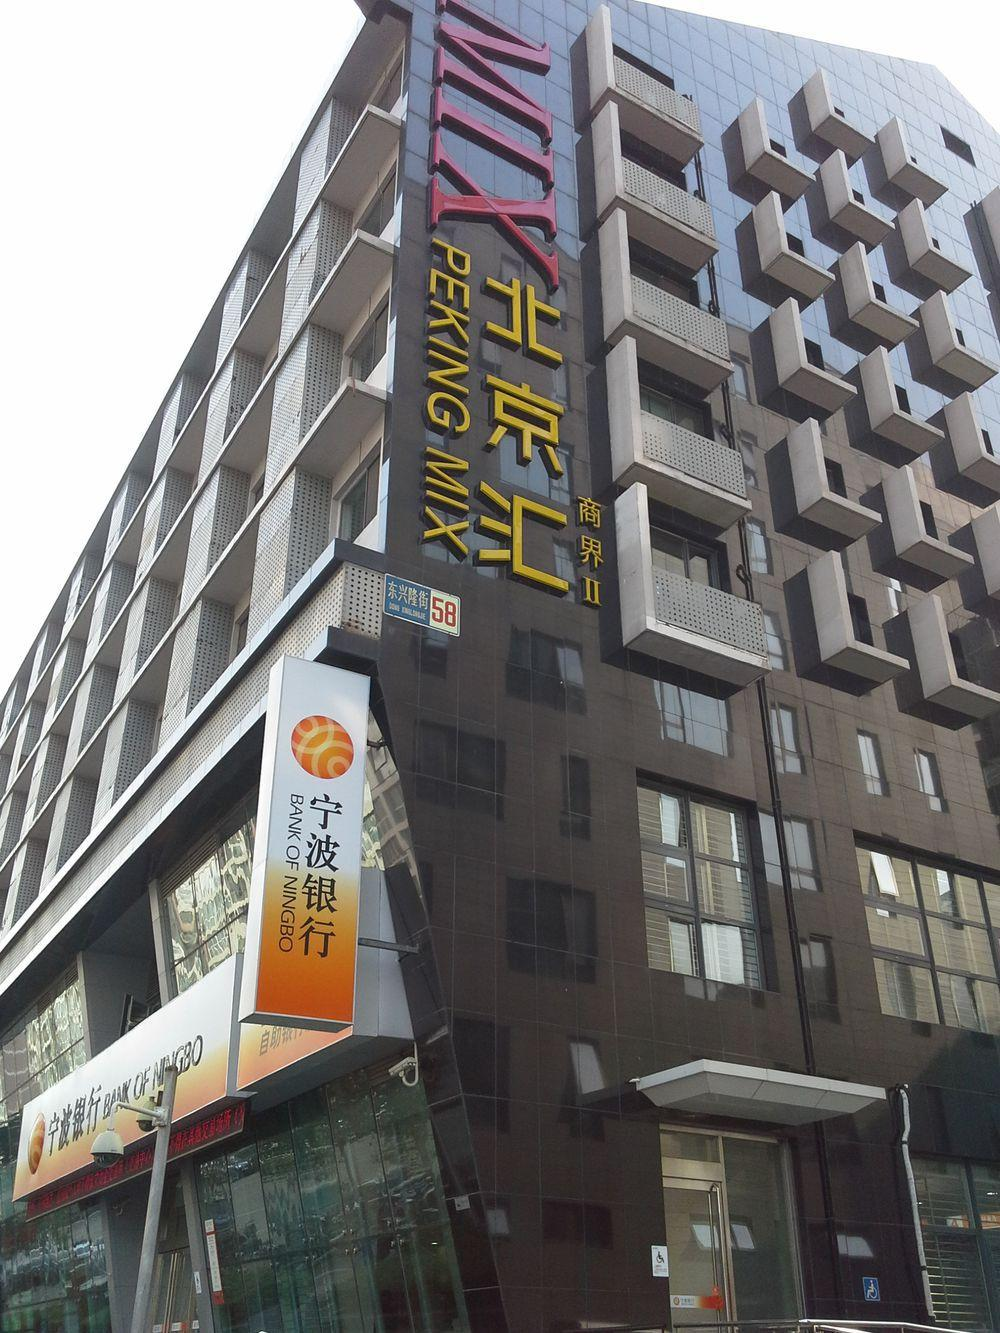
地标名称：北京汇
所在城市：北京市·东城区